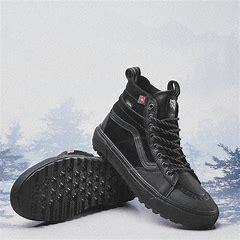
Brand: Vans
Model: SK8 Hi MTE